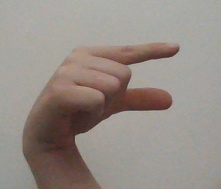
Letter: dal